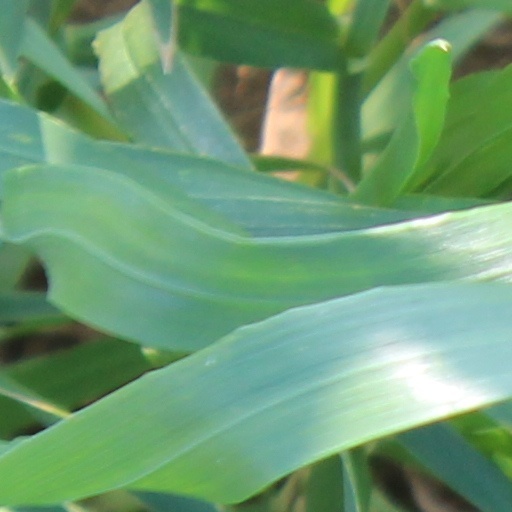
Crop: wheat